Nouhak Phoumsavanh

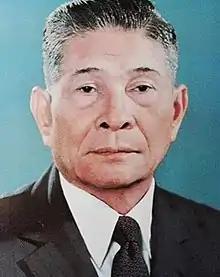

Nouhak Phoumsavanh or Phoumsavan (9 April 1910– 9 September 2008) was a longtime Pathet Lao revolutionary and communist party official who was the 3rd President of Laos from 1992 to 1998.